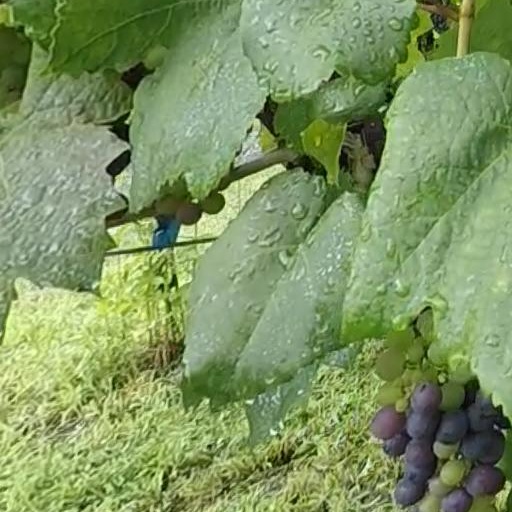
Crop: grape